Consonance and dissonance

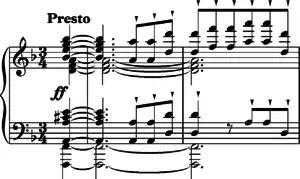
Beethoven, Symphony No. 9, finale, bars 208-210

Philip Radcliffe speaks of this as "a remarkably poignant passage with surprisingly sharp dissonances". Radcliffe says that the dissonances here "have a vivid foretaste of Schumann and the way they gently melt into the major key is equally prophetic of Schubert." Eric Blom says that this movement must have "made Mozart's hearers sit up by its daring modernities... There is a suppressed feeling of discomfort about it."